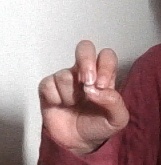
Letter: gaaf